Commander Fleet Operational Standards and Training

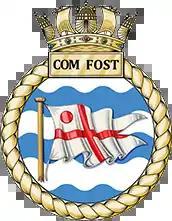
Command badge

Fleet Operational Standards and Training (FOST) is a Royal Navy training organisation. FOST is the training organisation responsible for ensuring that Royal Navy and Royal Fleet Auxiliary vessels are fit to join the operational fleet.